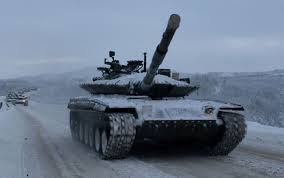
Label: Tank